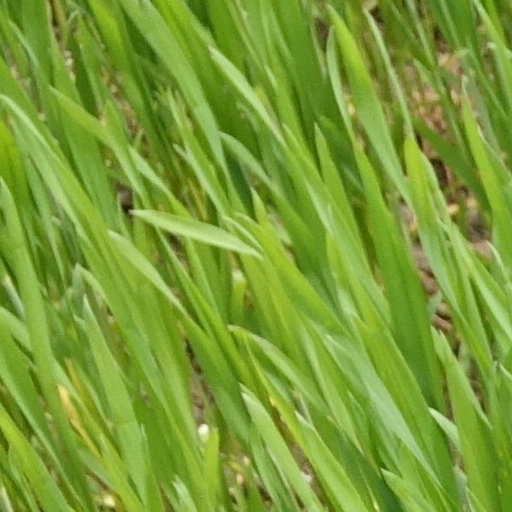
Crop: wheat